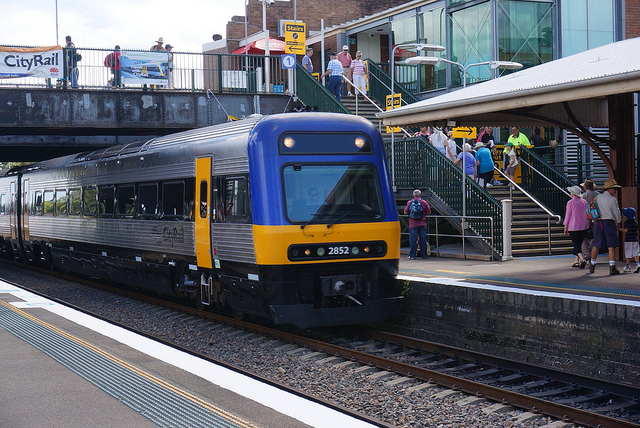
user: Given an image and a question. Answer the question in a short answer. Question: Where was this picture taken? Short Answer:
assistant: train station